Tracey Ullman performances

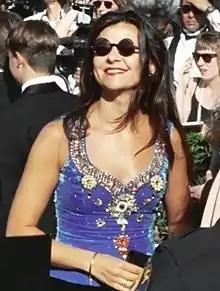
Ullman at the 46th Primetime Emmy Awards

Tracey Ullman is a British-American actress who has had an extensive career in television, film, and theatre. She has worked in both comedy and drama. Her sketch comedy television programmes have won her numerous awards in both the United States and the United Kingdom. She began her stage career in the mid-1970s starring in various West End musicals and dramas. Her first television appearance came in 1980 playing Lisa Mackenzie in the British drama series "Mackenzie". In 1981, the BBC cast her in two ensemble comedy sketch shows; "A Kick Up the Eighties", and "Three of a Kind" (which also featured Lenny Henry and David Copperfield). In 1983, Ullman launched a brief but successful pop singing career, garnering several chart hits and making several appearances on "Top of the Pops". In 1985, she was cast in the ITV sitcom "Girls on Top" alongside Dawn French, Jennifer Saunders, and Ruby Wax.